Prajwal Parajuly

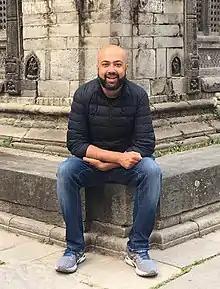

Prajwal Parajuly (né Sharma; born 24 October 1984) is an Indian writer whose works focus on Nepali-speaking people and their culture. Parajuly's works include the short-story collection "The Gurkha's Daughter" and novel "Land Where I Flee".